Lennart Lindgren (Swedish Navy officer)

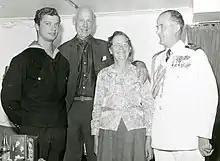
Crown Prince Carl Gustaf (left) and Lindgren (right) during 's round-the-world trip in 1966/67.

Lindgren was born on 1 September 1919 in Stockholm, Sweden, the son of Naval Captain Bengt Lindgren and his wife Lucy (née Haglund). He passed "studentexamen" in Djursholm in 1938 and began his naval career as a teenager and schoolboy by internship aboard destroyers and cabin boy brigs. After that Lindgren spent weeks aboard the destroyer HSwMS "Klas Uggla" (4) in the summer of 1934. Two years later, he served on the destroyer HSwMS "Klas Horn" (3) and was recommended for entry into the Royal Swedish Naval Academy. He also served aboard the seaplane cruiser during its voyage to South America.